Frets on Fire

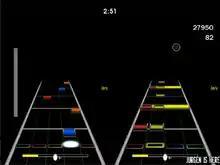
A song being played in "Frets on Fire X" (using the Megalight Rock Band Style Theme)

One popular version of the game is "Frets on Fire X" (commonly abbreviated "FoFiX"), a fork developed from a series of mods of version 1.2.451 of "Frets on Fire". As well as having support for four players, this fork supports custom graphical themes (which enables users to create a "Guitar Hero" or "Rock Band" look-alike), bass and drum tracks and preliminary support for lyrics. The latest stable version of "FoFiX" is 3.123 released on December 16, 2021. Currently in development for version 4.000 is the inclusion of online multiplayer, Video Background Support, and support for both "Guitar Hero" and "Rock Band" styles of play.